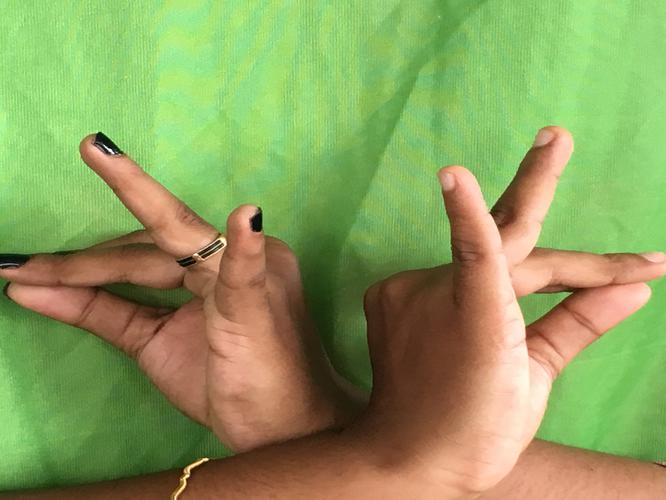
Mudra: Katakavardhana
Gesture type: double_hand